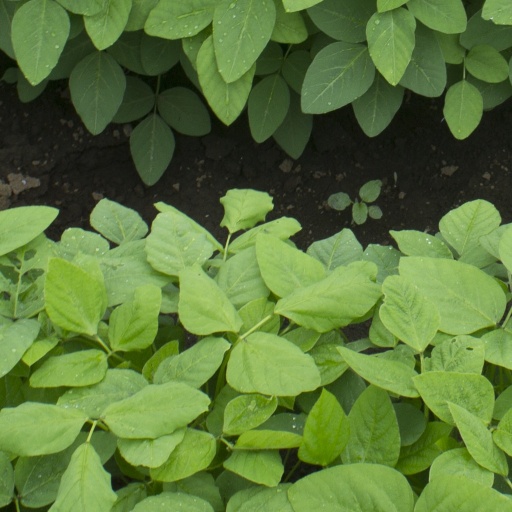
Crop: soybean